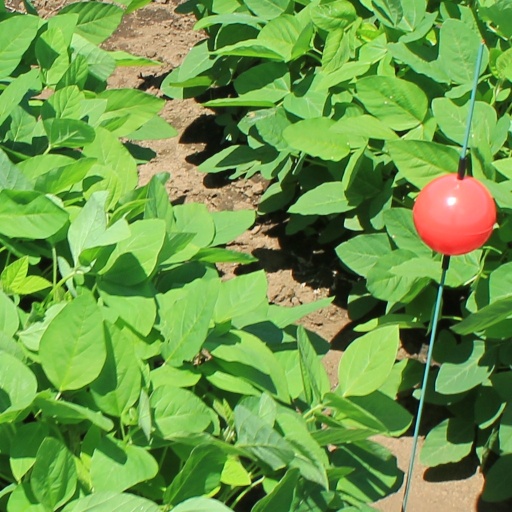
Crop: soybean